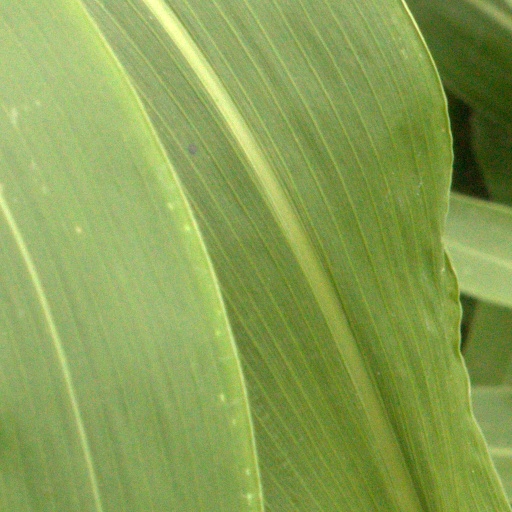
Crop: sorghum